Nagato-class battleship

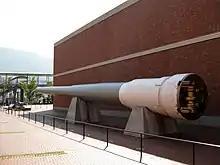
A 41 cm 3rd Year Type gun from "Mutsu" on display at the Yamato Museum in Kure, Japan

The main armament of the "Nagato"-class ships consisted of eight 45-caliber 3rd Year Type naval guns, mounted in two pairs of twin-gun, superfiring turrets fore and aft. Numbered one through four from front to rear, the hydraulically powered turrets gave the guns an elevation range of −2 to +35 degrees. The rate of fire for the guns was around two rounds per minute. Their turrets were replaced in the mid-1930s using the turrets stored from the unfinished s. While in storage they were modified to increase their range of elevation to −3 to +43 degrees, which increased the gun's maximum range from .